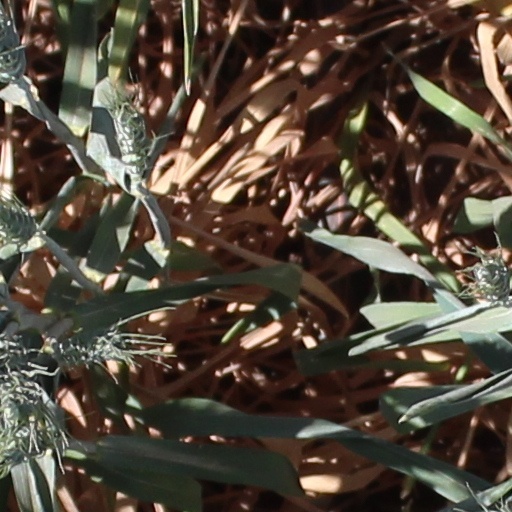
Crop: wheat